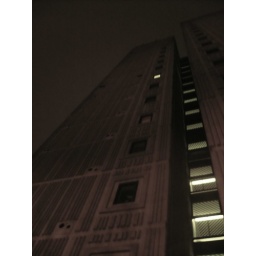
One of the office buildings in Leicester I like the patterns in the cladding, and the one light in the window